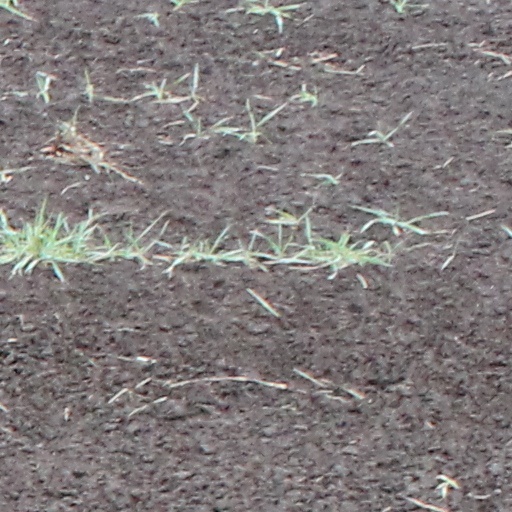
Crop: wheat